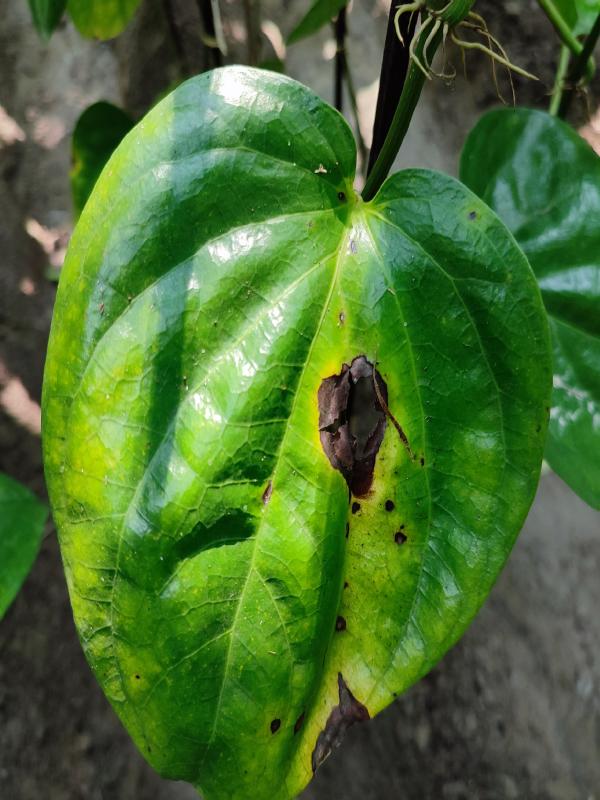
Label: Bacterial_Leaf_Disease